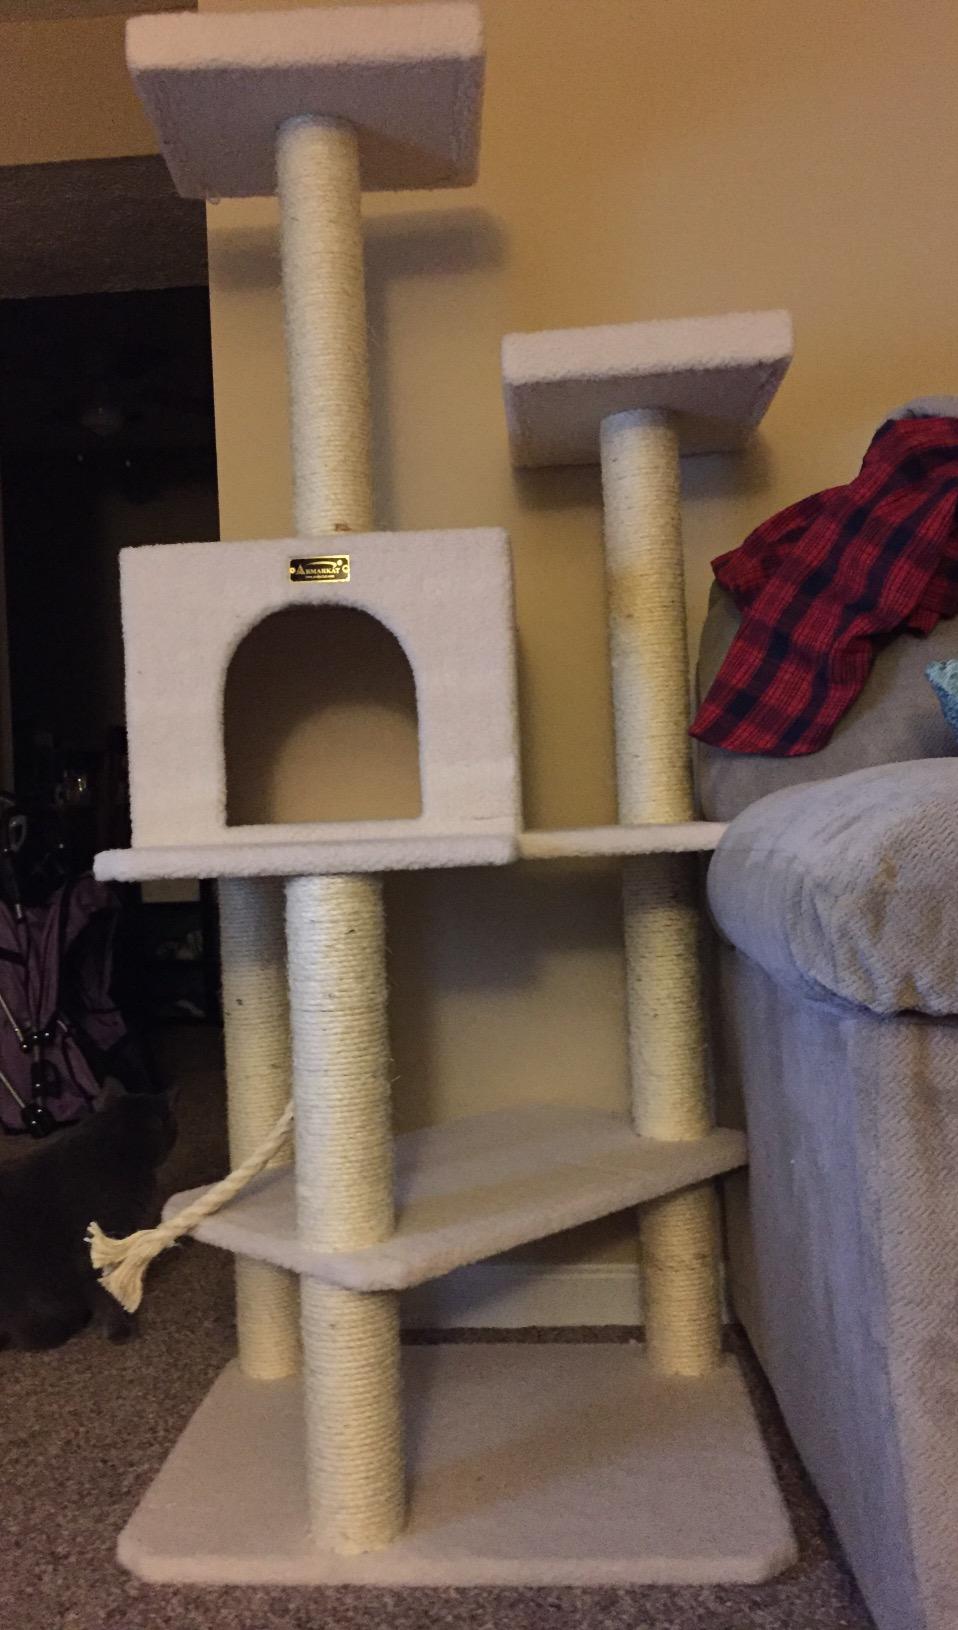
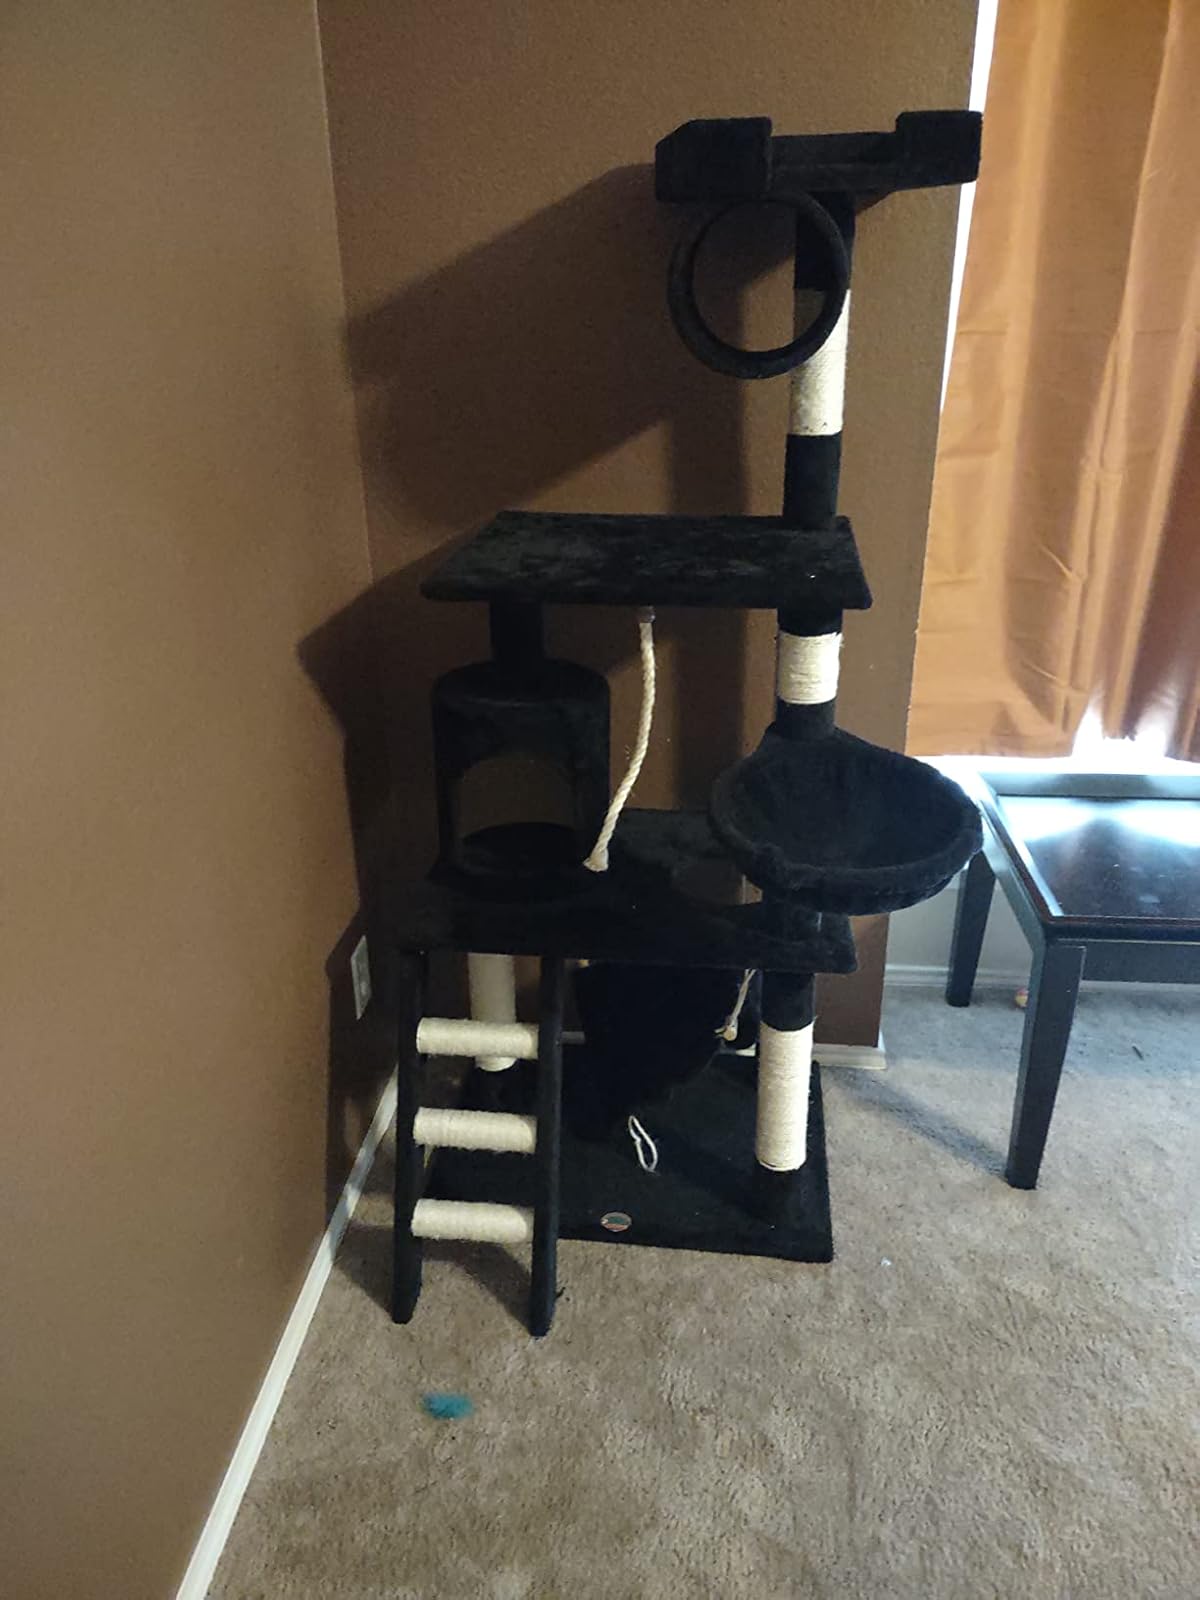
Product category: items_cat tree
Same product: no